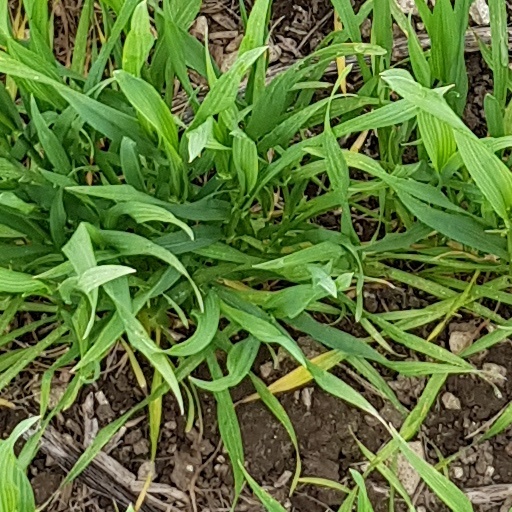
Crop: wheat